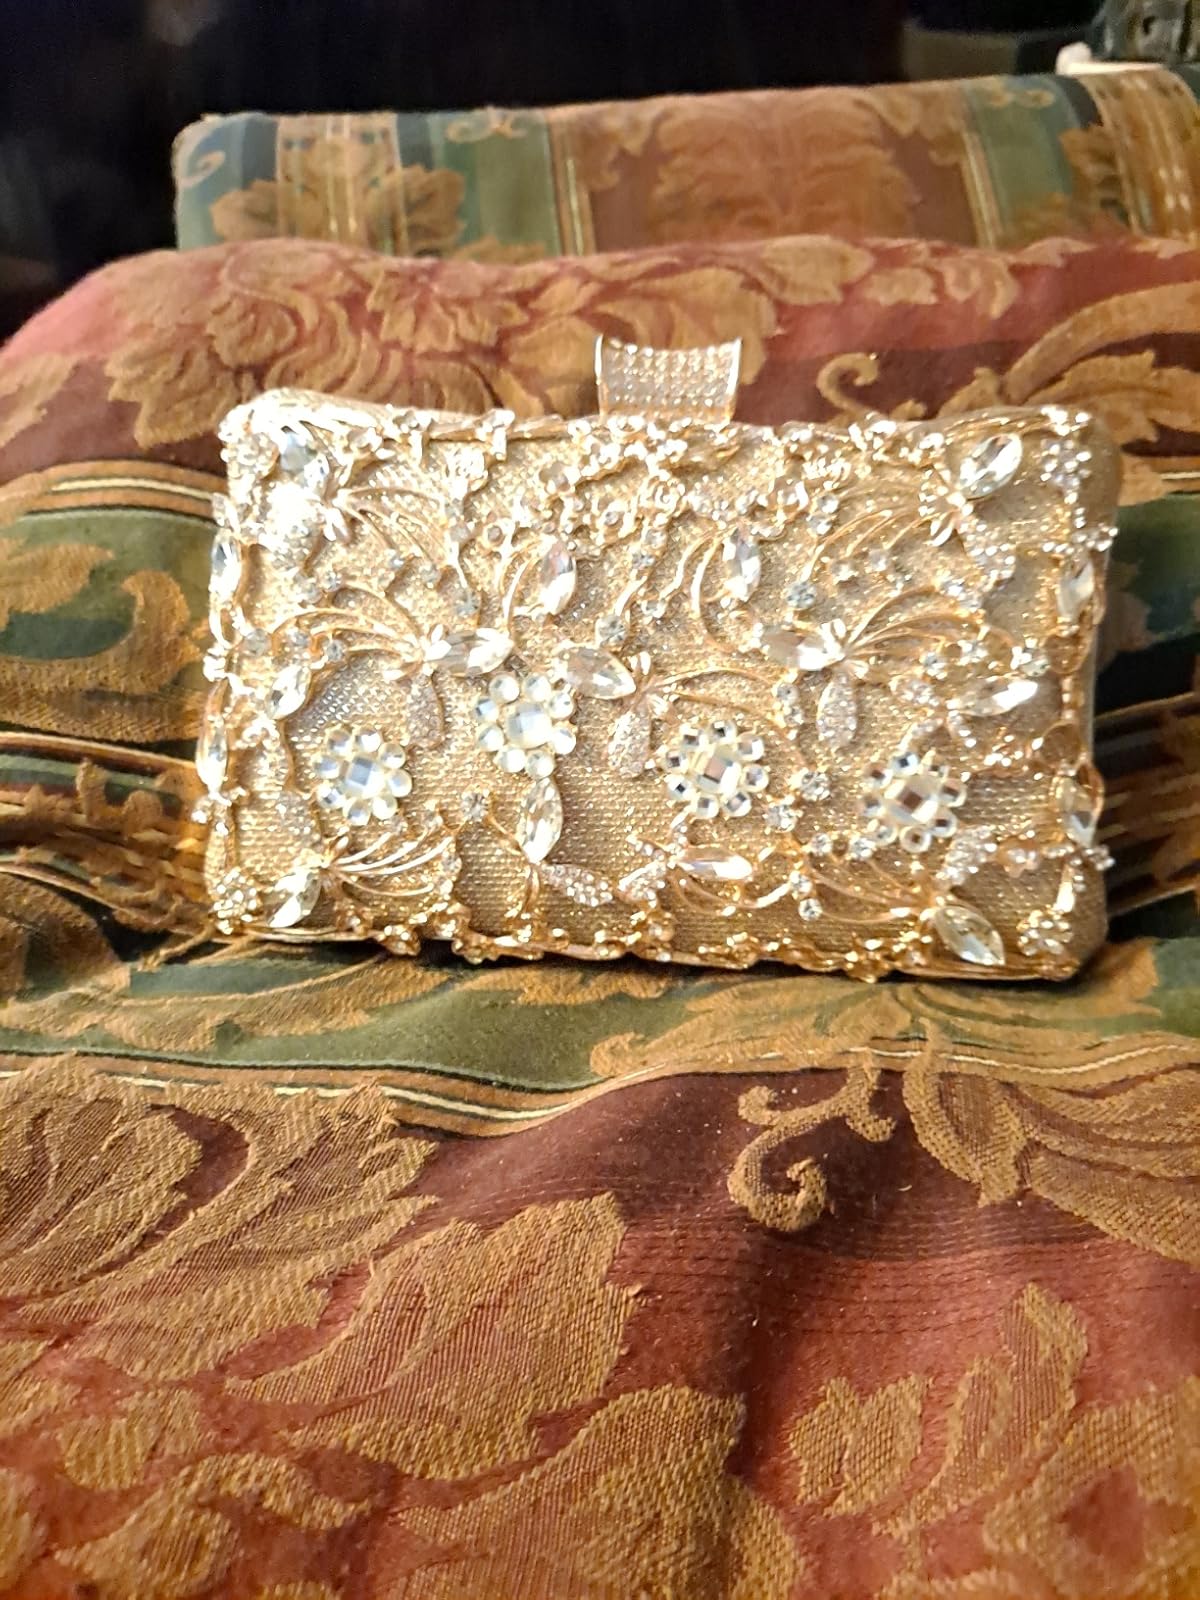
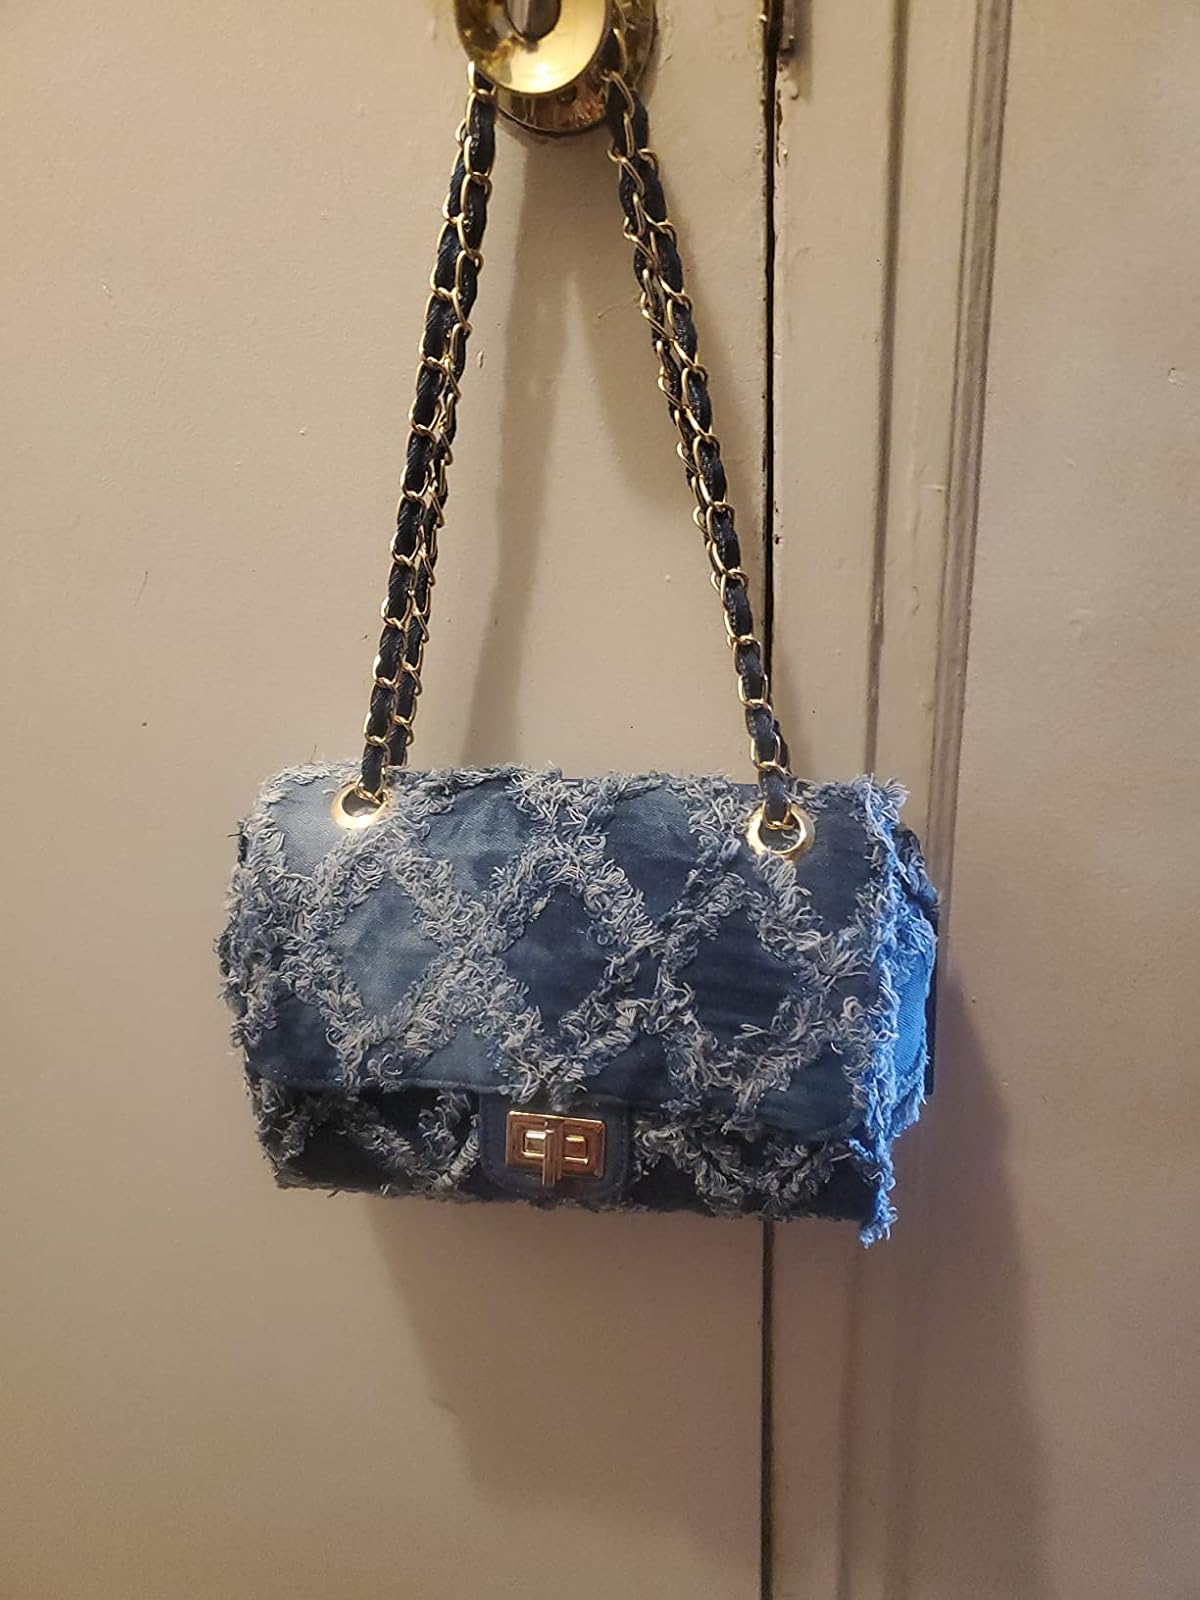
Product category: accessories_handbag
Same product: no